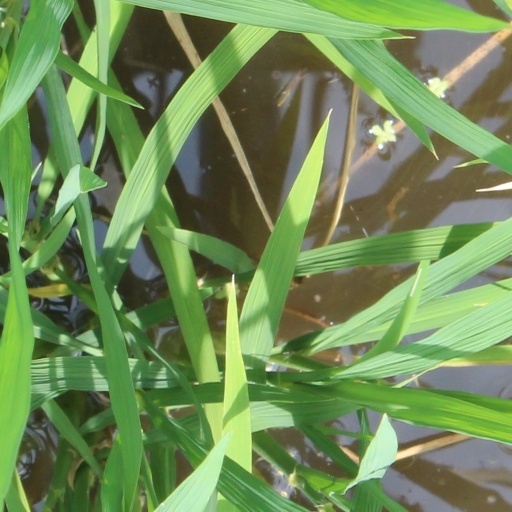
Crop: rice